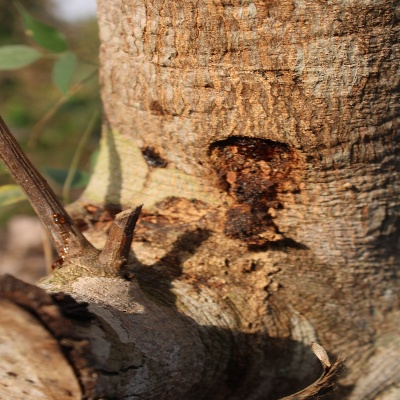
Crop: Cashew
Condition: gumosis